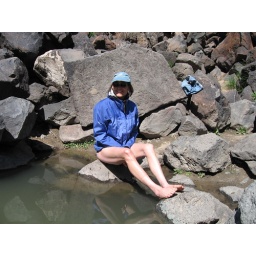
Lisa's ready to jump in -- brrrrrrr. The river was high so the water in the hot spring was not very warm.